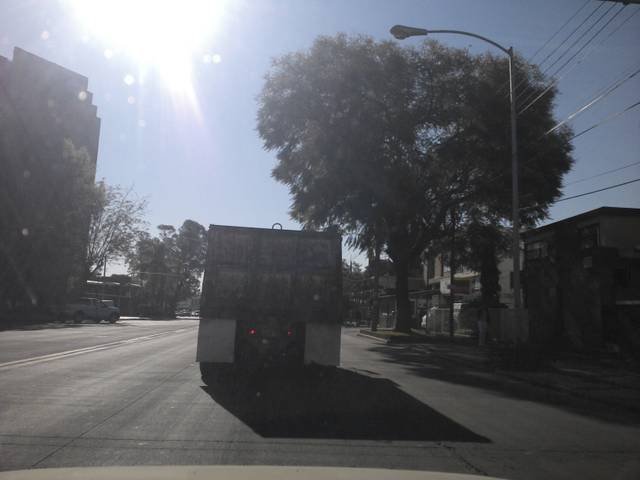
Region: Mexico
Coordinates: 20.671, -103.385